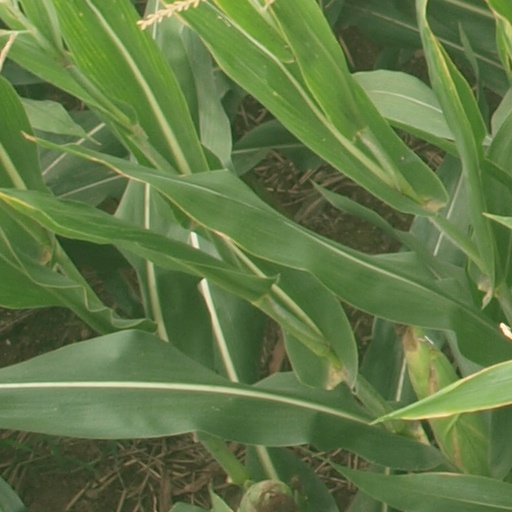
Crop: maize; corn